Answer in natural language. How many CounterTops are visible in the scene? Choose between the following options: 6, 5, 1, 4 or 1
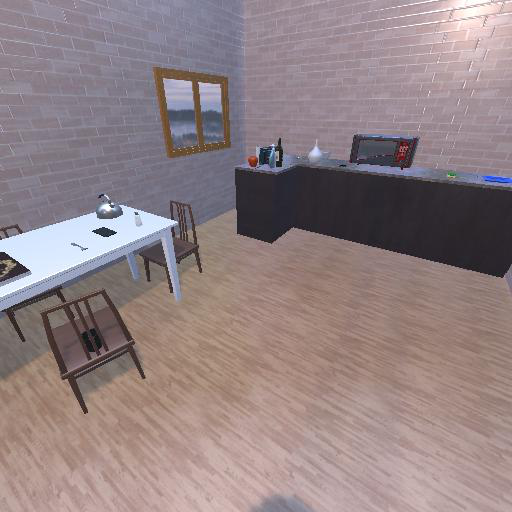
<answer>1</answer>